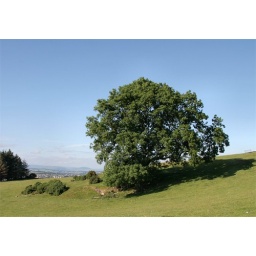
My favourite tree in summer dress